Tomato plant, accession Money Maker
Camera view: bottom (45 deg); turntable rotation: 270 degrees
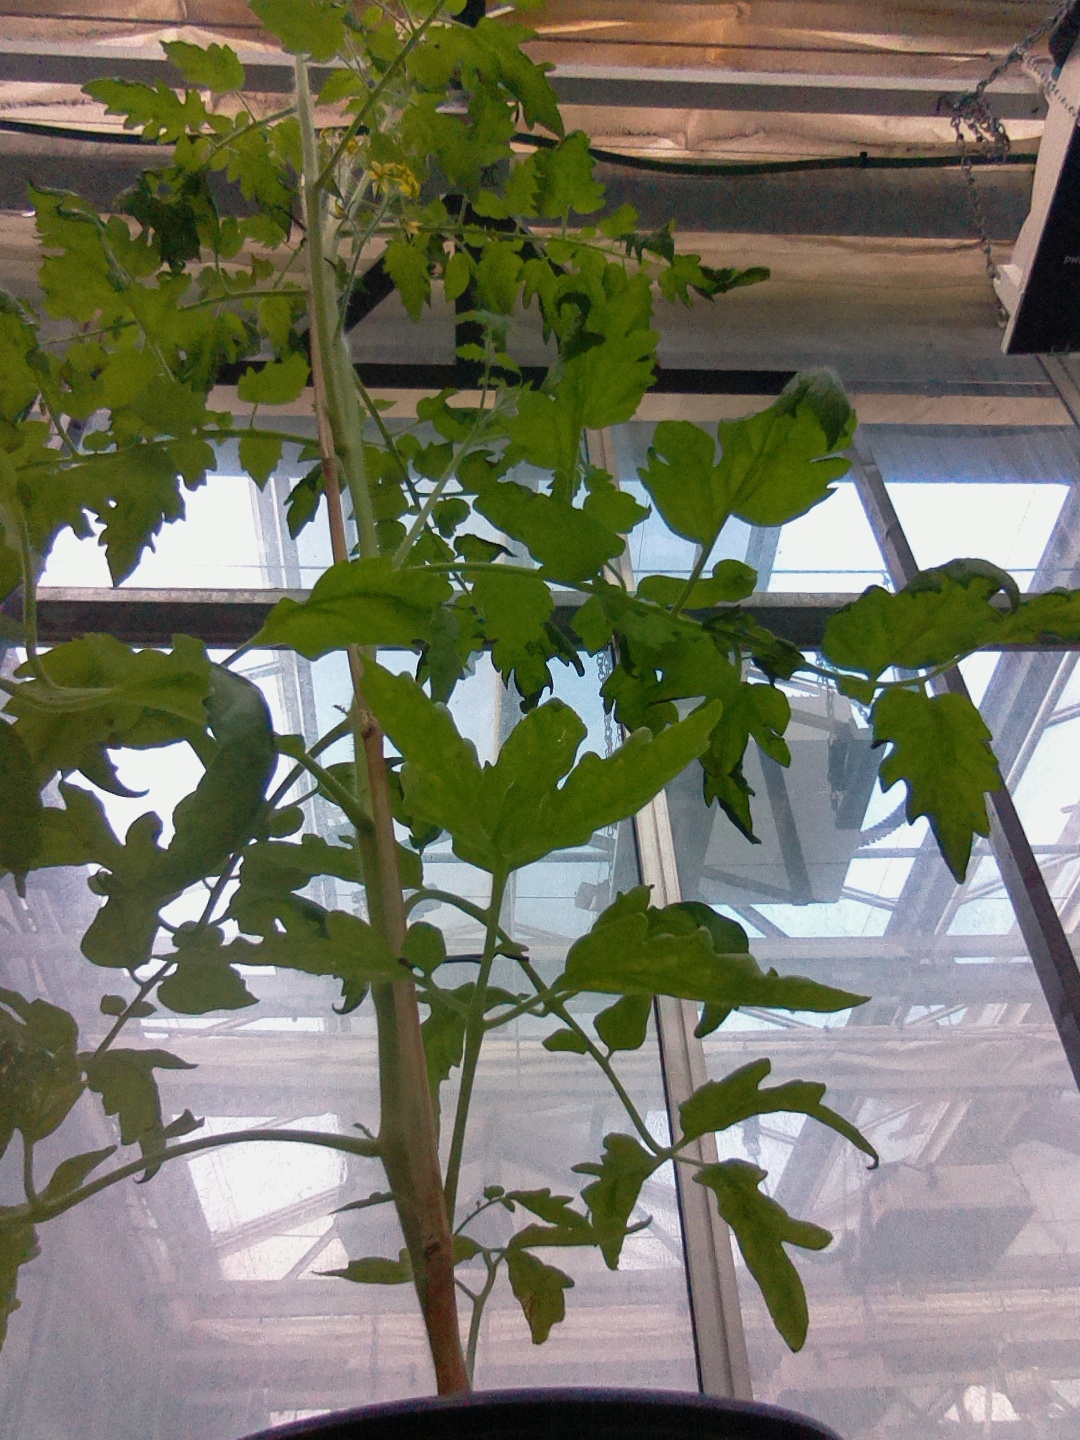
BBCH growth stage 68: Full flowering, 80%-90% of flowers open, more petals falling